Parsonsfield (band)

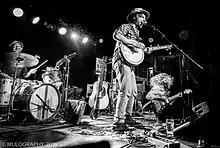
Parsonsfield in New York City, 2016

Parsonsfield is a multi-genre band founded in 2011 in Mansfield, Connecticut. The band consists of Chris Freeman, Antonio Alcorn, Max Shakun, and Erik Hischmann. The original members met while attending the University of Connecticut. The name comes from the town of Parsonsfield, Maine, where they recorded their debut album. The band tours in the USA and Canada from their base in Somerville, Massachusetts.